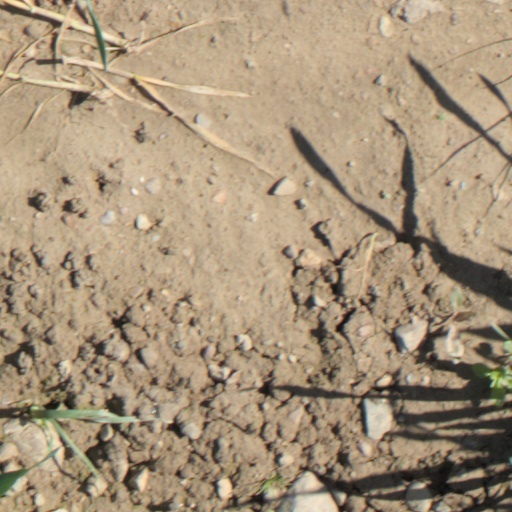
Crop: wheat